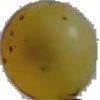
Label: Grape White 3